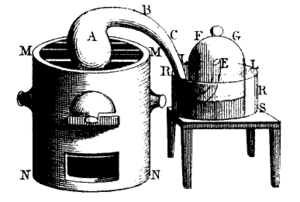
Antoine Laurent Lavoisier, ci-devant de Lavoisier, né le 26 août 1743 à Paris et guillotiné le 8 mai 1794 à Paris, est un chimiste, philosophe et économiste français, souvent présenté comme le père de la chimie moderne, qui se développera à partir des bases et des notions qu'il a établies et d'une nouvelle exigence de précision offerte par les instruments qu'il a mis au point. Il a inauguré la méthode scientifique, à la fois expérimentale et mathématique, dans ce domaine qui, au contraire de la mécanique, semblait devoir y échapper.